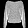
Label: Pullover